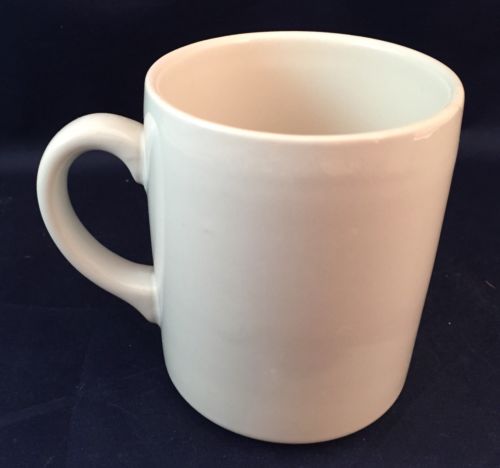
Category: mug